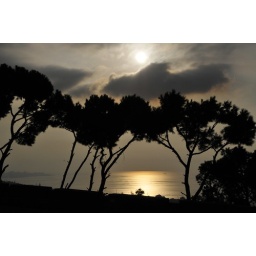
sunset over pine trees